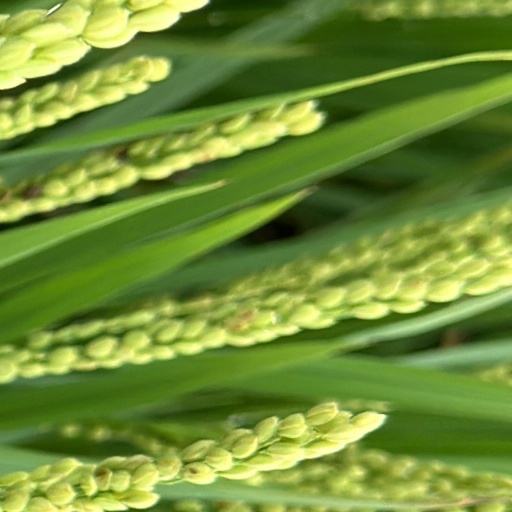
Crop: rice